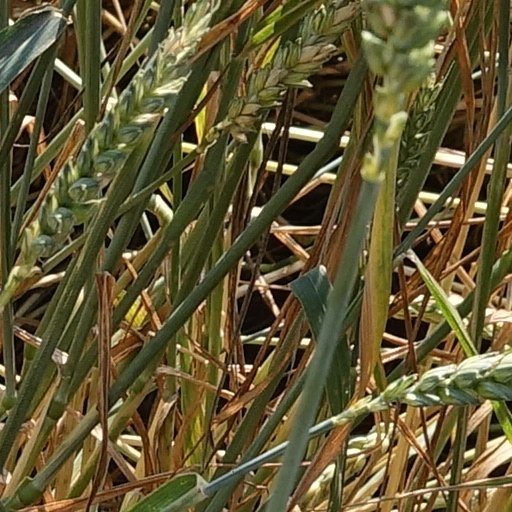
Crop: wheat